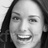
Emotion: happy